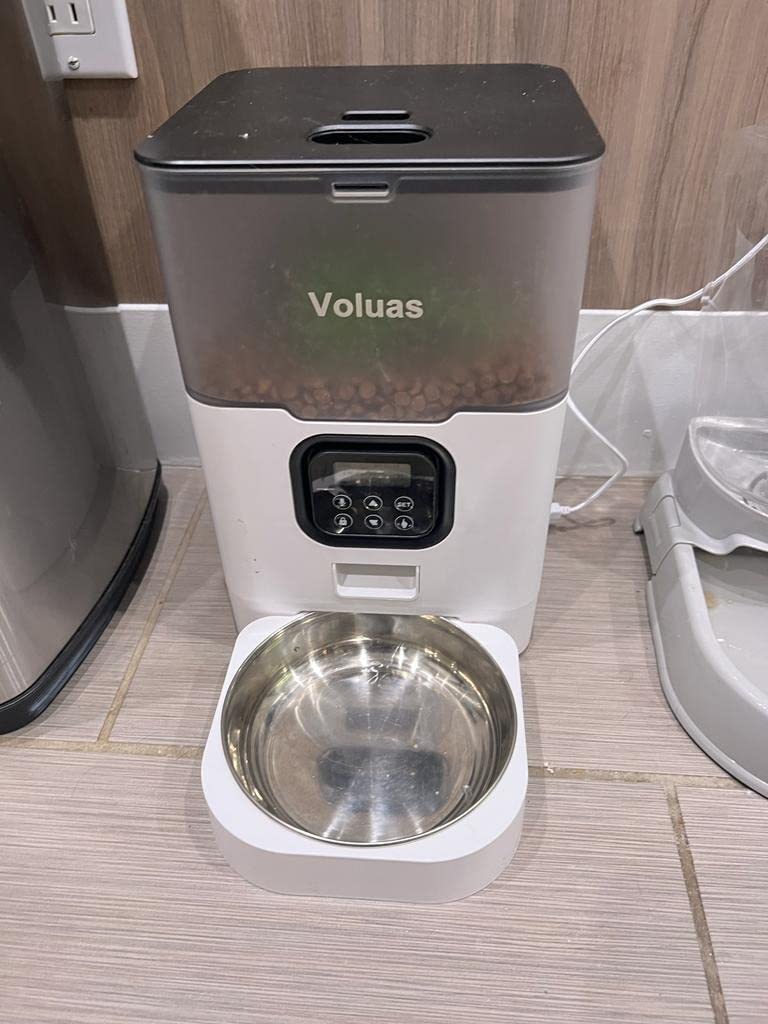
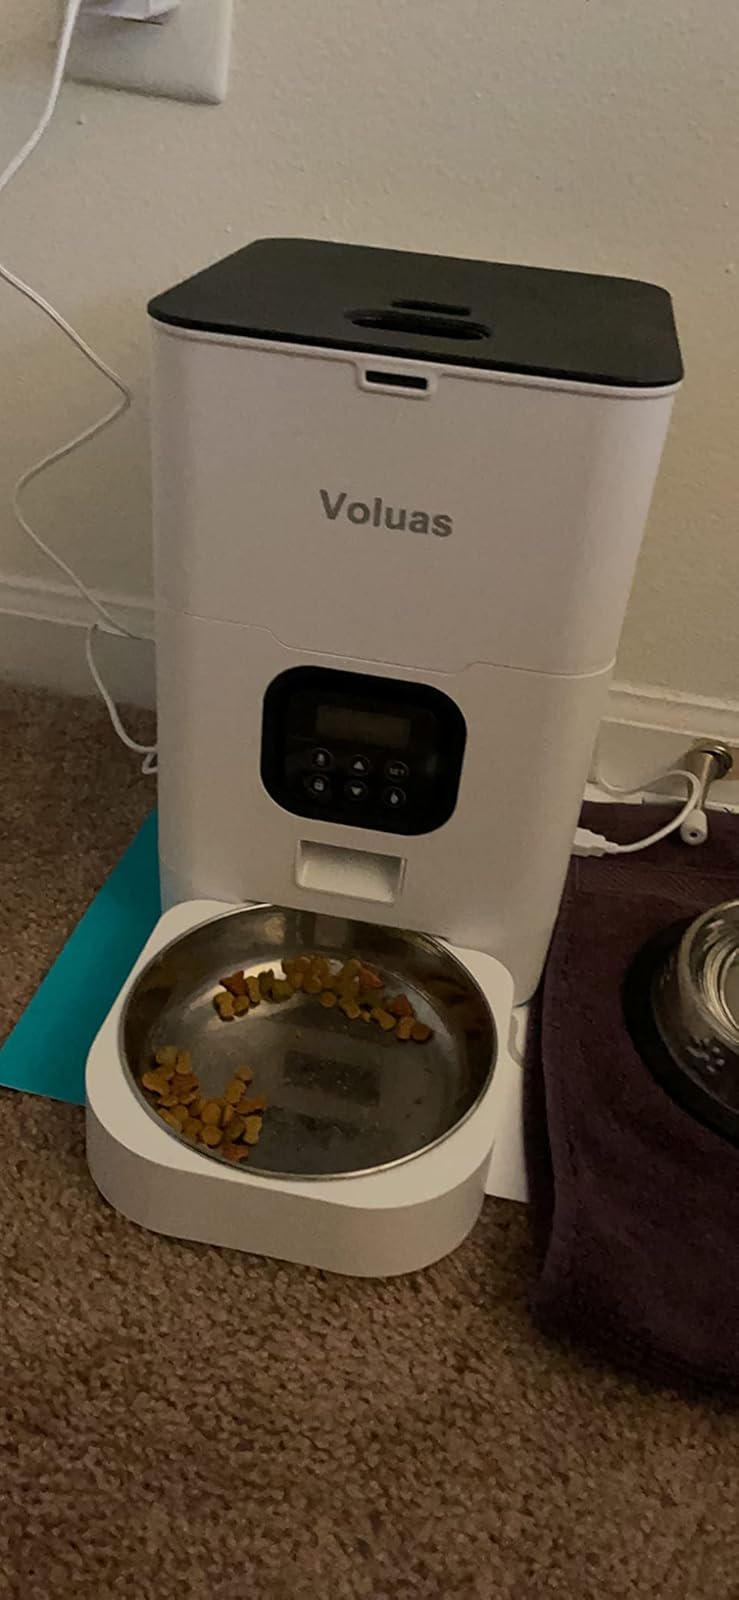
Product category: items_feeder
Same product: no